Isabela, Basilan

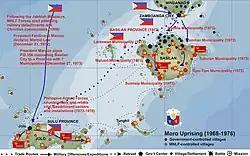
Moro Uprising and martial law in Basilan 1968–1976

On September 21, 1972, President Ferdinand Marcos declared martial law in the country. At that time, Basilan was in the middle of the Moro National Liberation Front Uprising prompted by the expose of the Jabidah Massacre on March 18, 1968. A number of native Moro leaders joined the MNLF rebellion, making Basilan a veritable warzone. The first-ever armed confrontation occurred around the heavily forested hills of Bagbagon and Canibungan in Lantawan on the island's western area. This was followed by the occupation of the Alano Plantation (declared "No Man's Land" by the military) by MNLF "munduhin" and "blackshirts" and the ensuing aerial bombardment by the military which left the plantation totally devastated. MNLF rebels then laid siege over Lamitan's poblacion, but was eventually staved off by fierce resistance from Lamitan residents who volunteered to fight valiantly beside elements of the Armed Forces and the Philippine Constabulary.